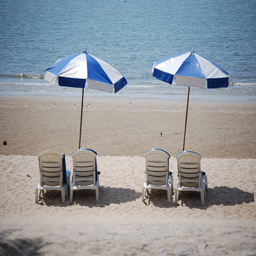
Lounge chairs and beach umbrellas on the beach.
Two sets of blue/white chairs with blue/white umbrellas facing the ocean.
Four lounge chairs and two umbrellas set up at the beach.
Four beach chairs and two umbrellas sitting on a sunny beach.
Beach chairs under umbrellas sit on the beach.